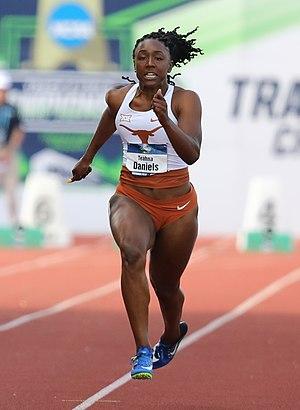
Teahna Daniels est une athlète américaine, spécialiste des épreuves de sprint. En juillet 2019, elle devient championne des États-Unis du 100 mètres.